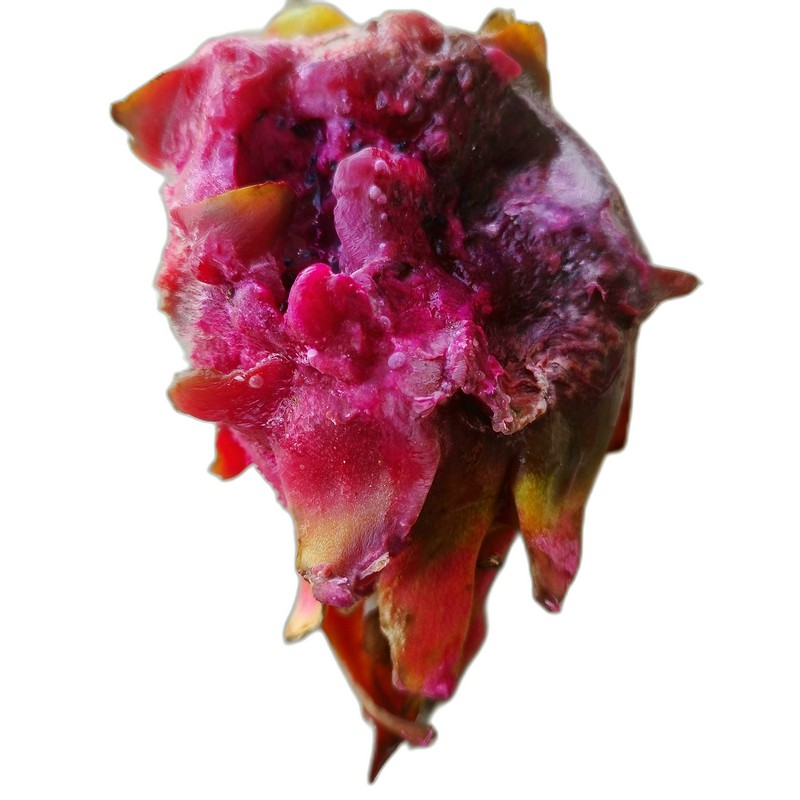
Label: Defect Dragon Fruit